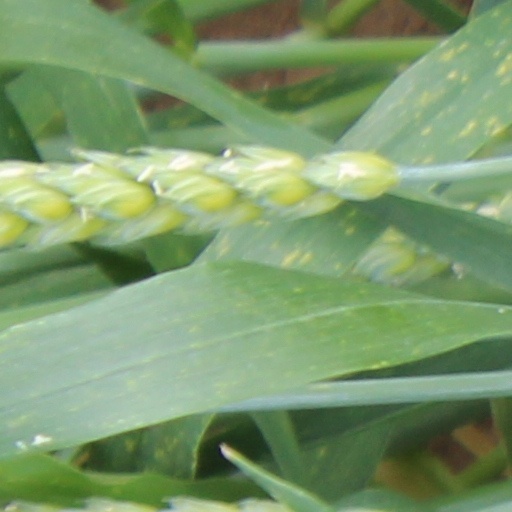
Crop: wheat